Lausanne Airfield

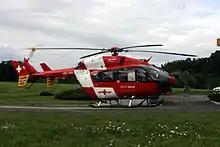
Eurocopter EC145 of Swiss rescue services based at Lausanne Airport

The airfield features two maintenance hangars as well as a main building containing a restaurant. There is also a Boeing 737 simulator available.